Clash (novel)

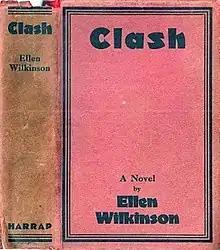
First edition (publ. George G. Harrap & Co.)

Clash is a 1929 novel by the English socialist politician Ellen Wilkinson. It focuses on the clash between career and personal relationships, against the backdrop of the 1926 general strike. It was Wilkinson's first novel. It was republished by Trent Editions with a new introduction by Ian Haywood and Maroula Joannou in 1998. and is still in print. Ellen Wilkinson, the first woman Labour MP, is best remembered for leading a march of the unemployed from her constituency in Jarrow to London in 1936. Her first novel Clash is set a decade earlier, during the General Strike when Wilkinson was sent as an accredited representative of the TUC to tour the country drumming up support of the strikers. The novel is a work of romantic fiction. It is semi autobiographical and book bears all the hall marks of her first-hand experience of the strike including descriptions of the time she spent with the women in the Yorkshire coal fields during the lock-out of 1926 which followed the strike.